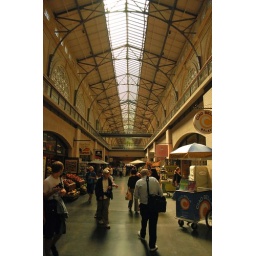
market in the ferry building